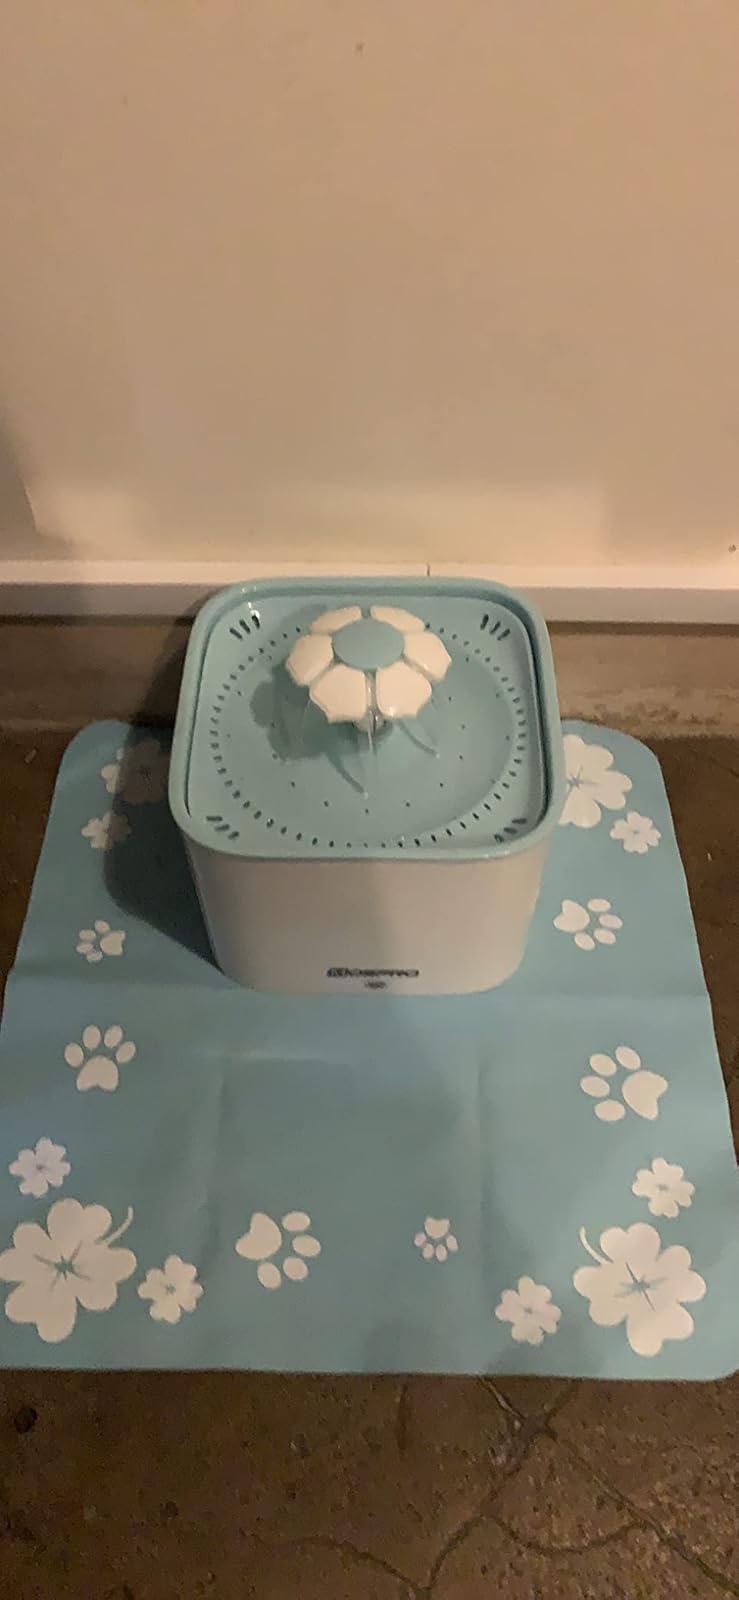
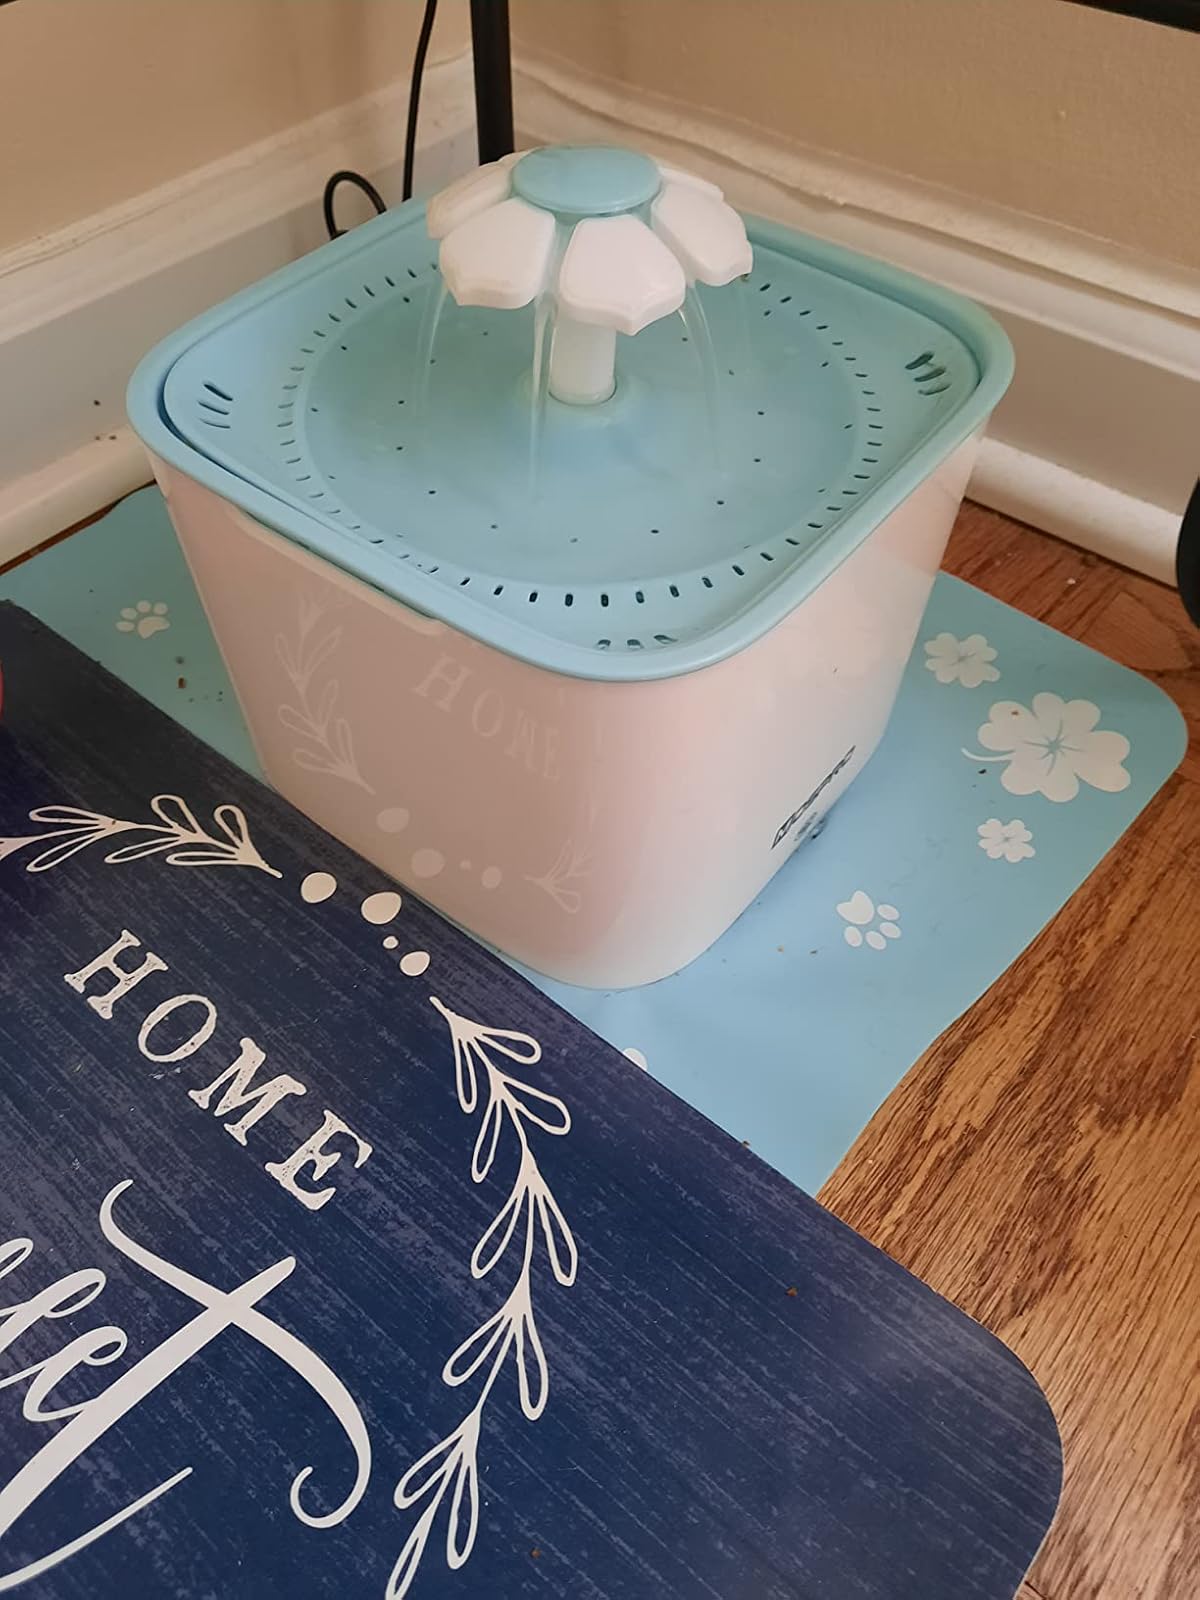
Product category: items_bowl
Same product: yes